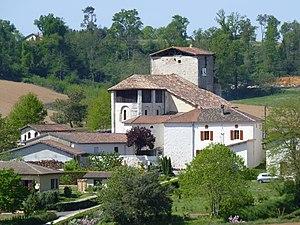
Saint-Aubin en Chalosse (Landes)
Cet article recense les monuments historiques des Landes, en France.